Sophia of Prussia

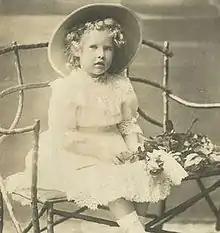
Princess Katherine, ca. 1917

Things got complicated when the Triple Entente engaged in the Gallipoli Campaign in February 1915. Wanting to release the Greek populations of Asia Minor from Ottoman rule, Constantine I was at first ready to offer his support to the Allies and bring his country into the war. However, the King faced the opposition of his Staff and, in particular, Ioannis Metaxas, who threatened to resign if Greece entered the war. The country did not have the means, even though the Allies offered great advantages for Greece in return for its participation. Constantine I was a great Germanophile; he had been educated in Germany, was almost raised as a German and admired immensely the Kaiser. The King had no particular desire to bring the country into war, and so he became a staunch supporter of neutrality. Constantine I therefore desisted, causing the wrath of Venizelos, who saw his country being in great peril because of the King. Because of Constantine I's actions, the Prime Minister handed over his resignation in 1915 (even after he won twice the elections held on the subject of war). A royal government then emerged. However, Venizelos was proven right on 25 May 1916, when the royal Greek government of Athens permitted the surrender of the Fort Roupel to the Germans and their Bulgarian allies as a counterbalance to the Allied forces that had been established in Thessaloniki. The German-Bulgarian troops then proceeded to occupy most of eastern Macedonia without resistance, resulting in the massacre of the Greek population there. This act led to the outbreak of a revolt of Venizelist army officers in Thessaloniki and the establishment of the Provisional Government of National Defence under Entente auspices there, opposed to the official government of Athens and Constantine I, cementing the so-called "National Schism".